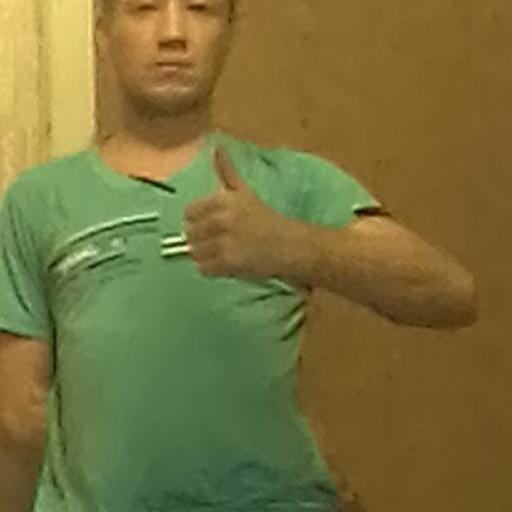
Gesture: like